Duke University

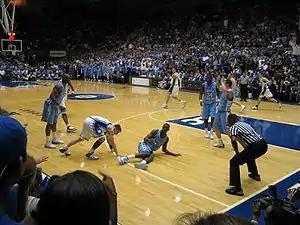
The March 4, 2006, game between Duke and UNC was the most watched college basketball game in ESPN history.

Duke's Reserve Officers' Training Corps has three wings: Army, Air Force & Space Force, and Navy & Marines. Duke University Army Reserve Officers' Training Corps (AROTC) students who receive a scholarship or enter the Army ROTC Advanced Course (Junior and Senior Year) must agree to complete an eight-year period of service with the US Army.